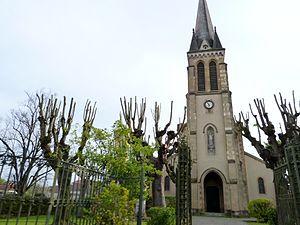
Église de Garlin